Biomarker (medicine)

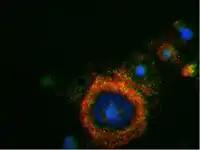
Multiplex analysis of circulating tumor cells using QuantiGene ViewRNA CTC Platform

Cancer biomarkers have an extremely high upside for therapeutic interventions in cancer patients. Most cancer biomarkers consist of proteins or altered segments of DNA, and are expressed in all cells, just at higher rates in cancer cells. There has not yet been one, universal tumor biomarker, but there is a biomarker for every type of cancer. These tumor biomarkers are used to track the health of tumors, but cannot serve as the sole diagnostic for specific cancers. Examples of tumoral markers used to follow up cancer treatment are the Carcinoembryonic Antigen (CEA) for colorectal cancer and the Prostate Specific Antigen (PSA) for prostate cancer. In 2014, Cancer research identified Circulating Tumor Cells (CTCs) and Circulating Tumor DNA (ctDNA) as metastasizing tumor biomarkers with special cellular differentiation and prognostic skills. Innovative technology needs to be harnessed to determine the full capabilities of CTCs and ctDNA, but insight into their roles has potential for new understanding of cancer evolution, invasion and metastasis.